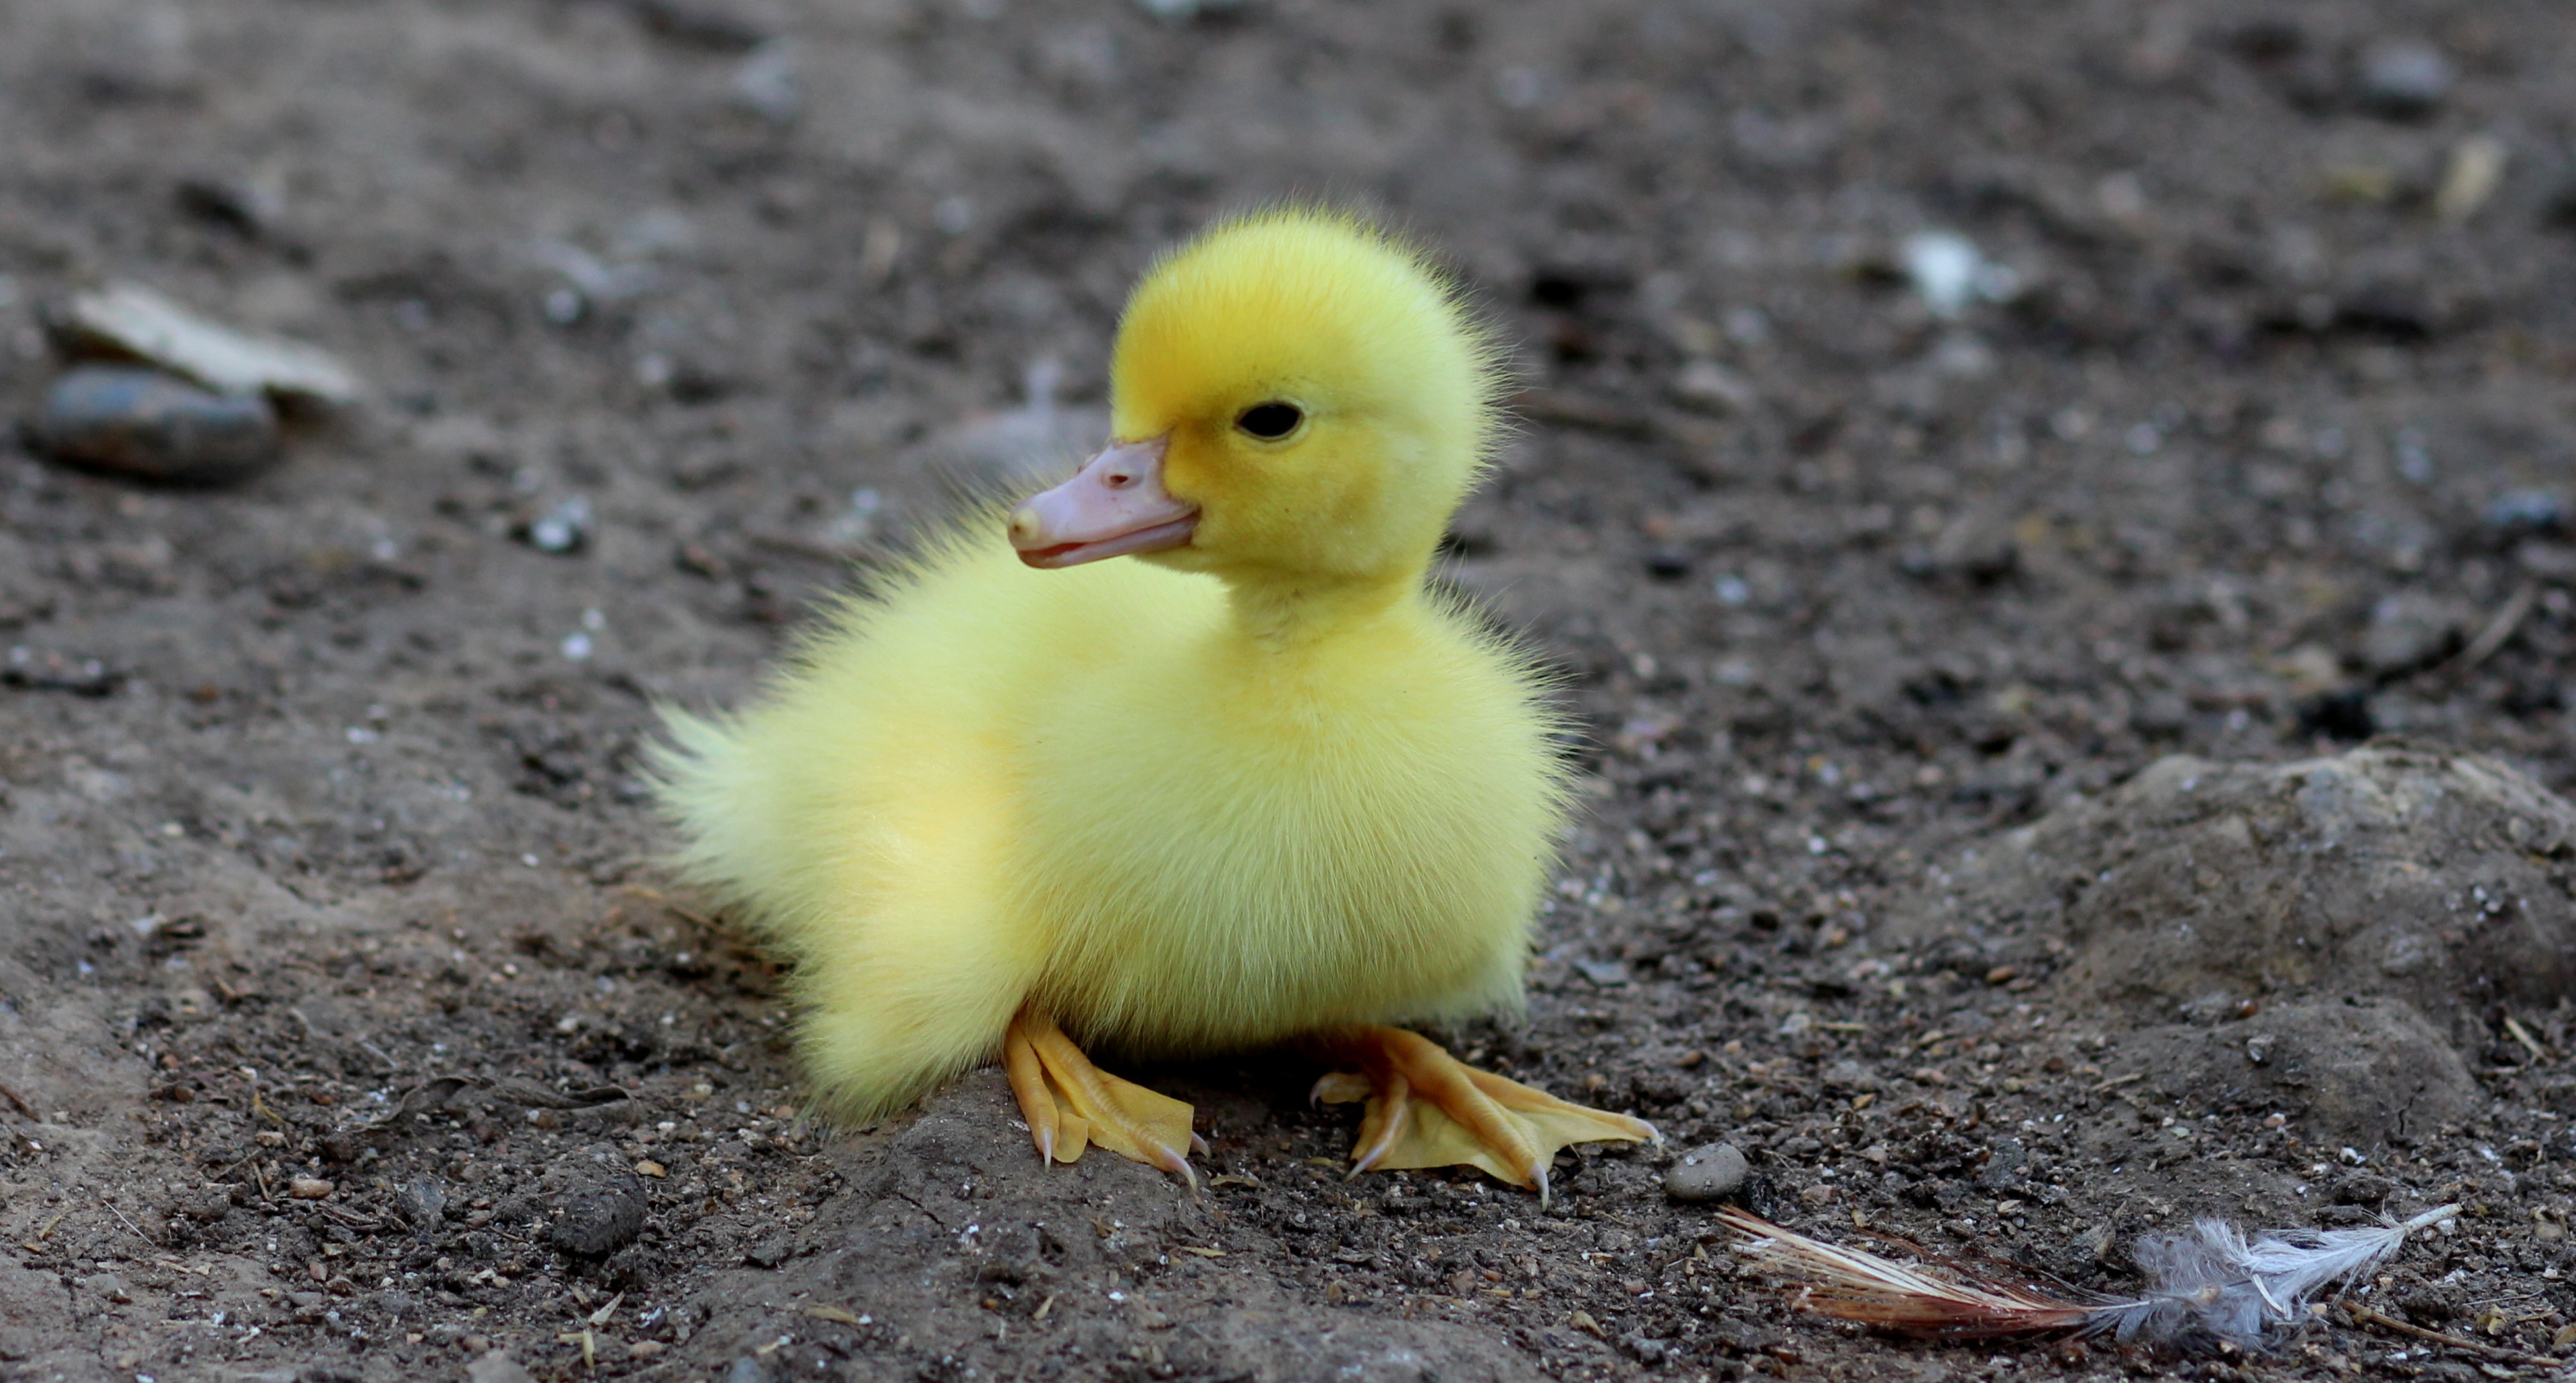
bird, cute, wildlife, fluffy, beak, small, yellow, chicken, fauna, poultry, birds, duck, duckling, vertebrate, waterfowl, water bird, mallard, ducks geese and swans